History of Poland (1939–1945)

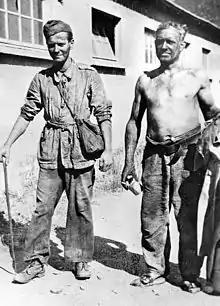
Polish volunteers to Anders' Army, released from a Soviet POW camp

Because of the Polish government leaders' internment in Romania, a practically new government was assembled in Paris as a Government-in-Exile. Under French pressure, on 30 September 1939 Władysław Raczkiewicz was appointed as president and General Władysław Sikorski became prime minister and commander-in-chief of the Polish armed forces, reconstructed in the West and as an underground activity in occupied Poland. The exile government was authorized by the Sanation government leaders interned in Romania and was conceived as a continuation of the prewar government, but was beset by strong tensions between the sympathizers of the Sanation regime, led by President Raczkiewicz and General Kazimierz Sosnkowski, and anti-Sanation opposition, led by Prime Minister Sikorski, General Józef Haller, and politicians from the Polish parties persecuted in the past in Sanation Poland. The 1935 April Constitution of Poland, previously rejected by the opposition as illegitimate, was retained for the sake of continuity of the national government. President Raczkiewicz agreed not to use his extraordinary powers, granted by that constitution, except in agreement with the prime minister. There were calls for a war tribunal prosecution of the top leaders deemed responsible for the 1939 defeat. Sikorski blocked such attempts, but allowed forms of persecution of many exiles, people seen as compromised by their past role in Poland's ruling circles.